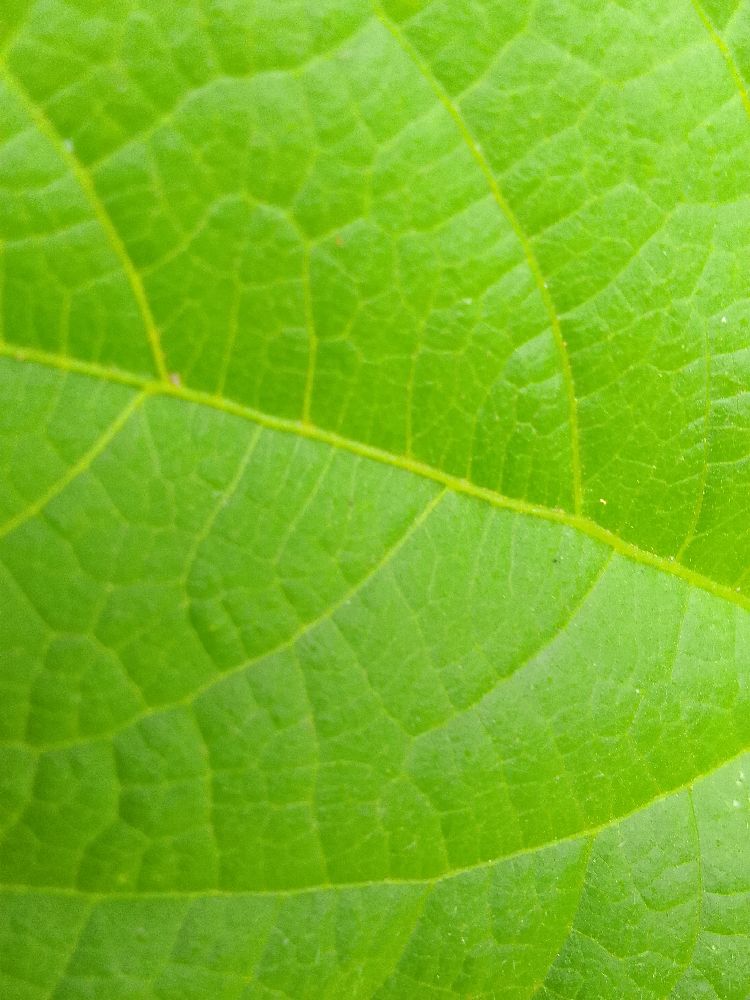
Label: healthy